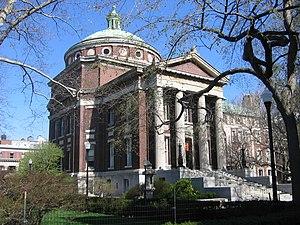
Marion Eugénie Bauer, née le 15 août 1882 à Walla Walla, dans l’État de Washington – morte le 9 août 1955 à South Hadley, dans le Massachusetts, est une compositrice, enseignante, écrivaine et critique musicale américaine. Contemporaine d’Aaron Copland, elle a joué un rôle actif dans l'élaboration de l'identité musicale américaine dans la première moitié du XXᵉ siècle.
La Femis ou la FEMIS, également appelée École nationale supérieure des métiers de l'image et du son dans sa forme longue, est un établissement public d'enseignement supérieur français, membre de l'université Paris sciences et lettres.
Robert Branner, né le 13 janvier 1927 à New York et mort le 27 novembre 1973 dans la même ville, est un historien de l'art et archéologue américain, spécialiste de l'architecture gothique et de l'enluminure en France au XIIIᵉ siècle.
L'université Columbia est une université privée située dans le quartier de Morningside Heights, à côté de Morningside Park, au sein de l'Upper West Side, dans le nord-ouest de l'arrondissement de Manhattan, à New York. Fondée en 1754, elle est l'un des plus anciens établissements d’enseignement supérieur aux États-Unis et fait partie du groupe de l'Ivy League regroupant huit des universités les plus anciennes, les plus célèbres, les plus prestigieuses et les plus élitistes du pays.